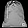
Label: Bag